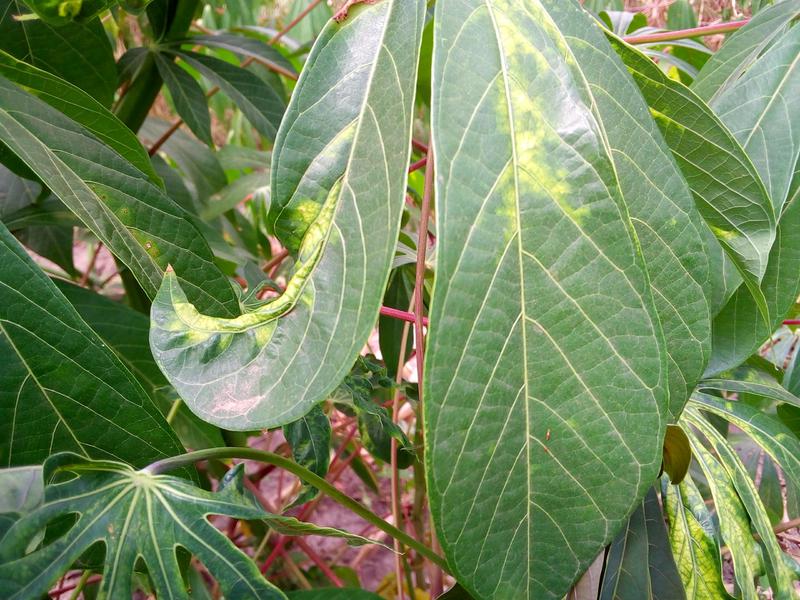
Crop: cassava
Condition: mosaic_disease